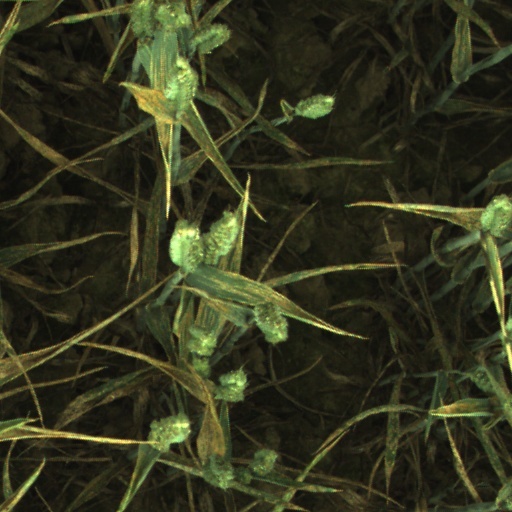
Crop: wheat